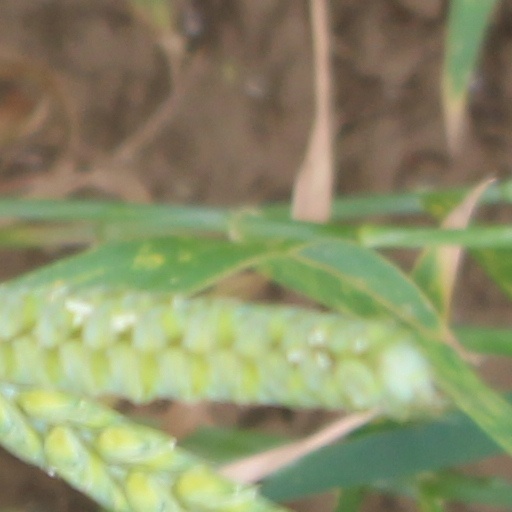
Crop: wheat